Benjamin Aldrich Homestead

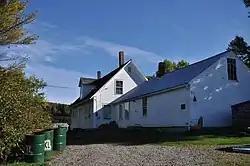

The Benjamin Aldrich Homestead is a historic homestead east of the terminus of Aldrich Road, slightly east of Piper Hill in Colebrook, New Hampshire. Developed beginning in 1846, it is the oldest surviving farm property in the town. Its farmstead includes the original 1846 house and barns of the period. It was listed on the National Register of Historic Places in 2003, and the New Hampshire State Register of Historic Places in 2002.